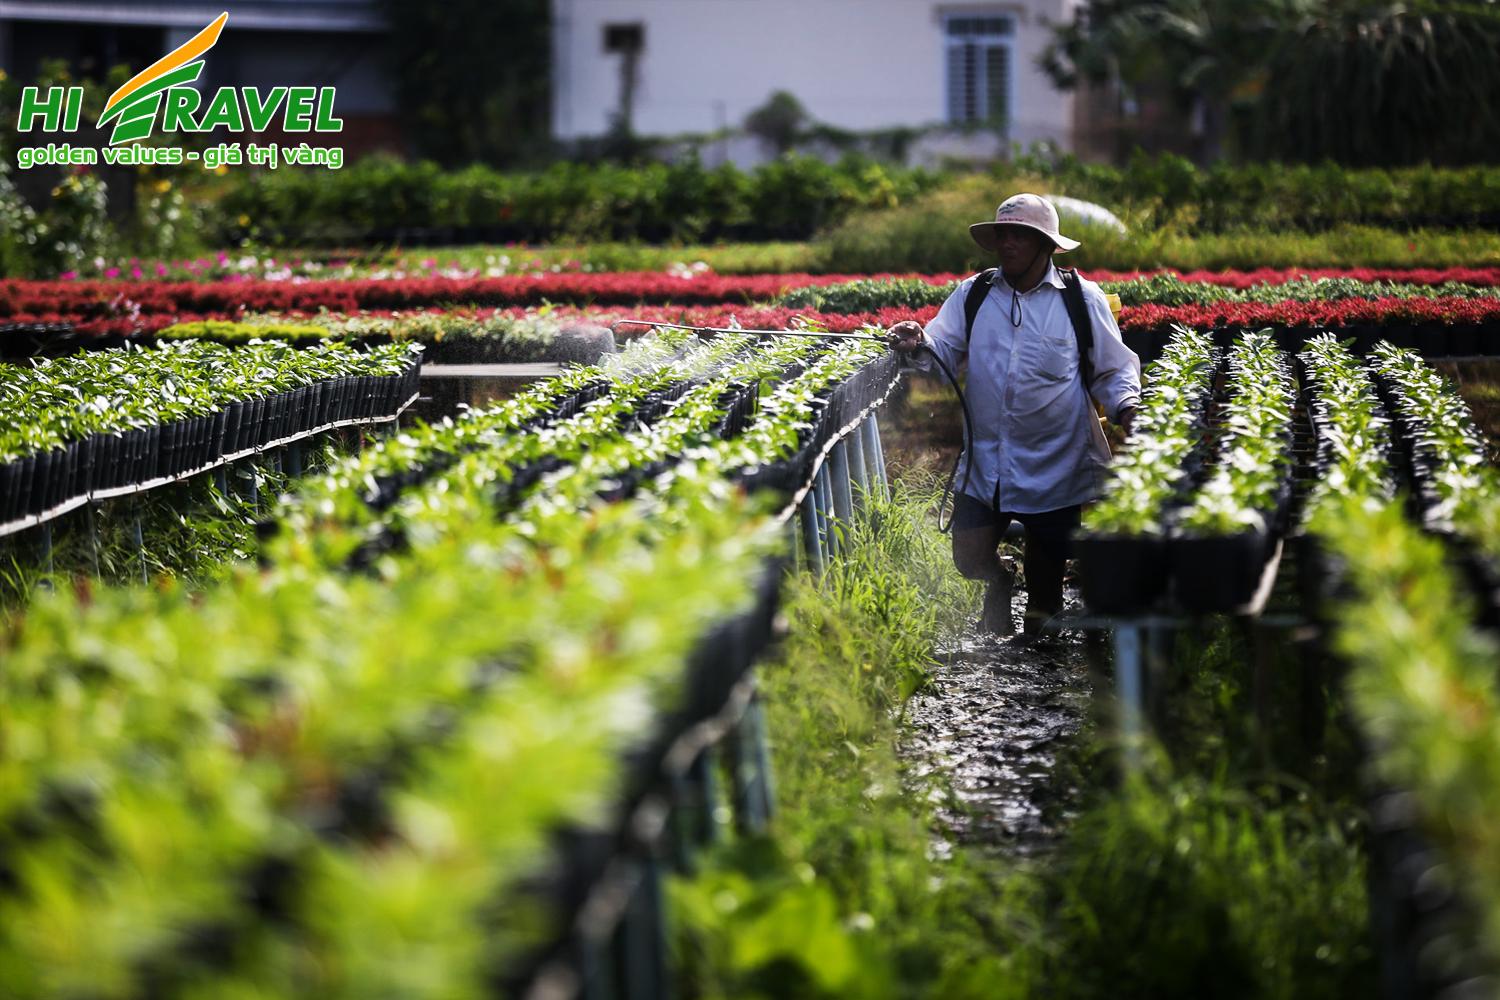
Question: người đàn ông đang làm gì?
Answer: ông ấy đang tưới cây